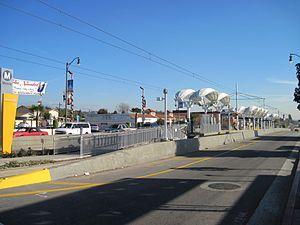
Maravilla est une station du métro de Los Angeles située dans la census-designated place d'East Los Angeles et desservie par les rames de la ligne dorée.